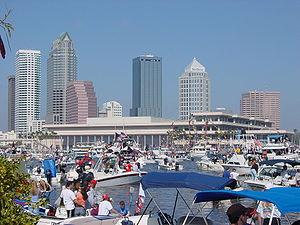
Tampa est une ville américaine, siège du comté de Hillsborough sur la côte occidentale de l'État de Floride. Elle se situe à environ 300 km au nord-ouest de Miami, sur la baie de Tampa. Découverte au début du XVIᵉ siècle par les Espagnols, la ville est fondée autour du fort Brooke et connaît un véritable essor après la découverte du phosphate en 1883.
Les habitants de l'État américain de Floride sont aujourd'hui désignés par le mot « floridien ». Selon le bureau du recensement des États-Unis, ils forment une population totale de 19 893 297 habitants en 2014, ce qui place l'État de Floride au troisième rang du pays derrière la Californie et le Texas. Sa démographie se distingue par sa forte croissance, largement due à l'immigration, ainsi que par une forte présence hispanique, et plus particulièrement cubaine.